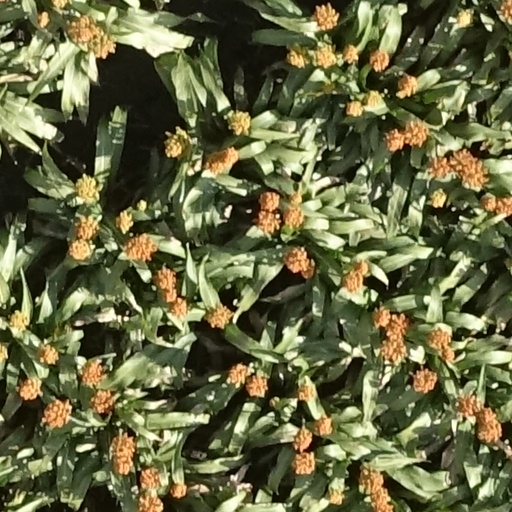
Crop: sorghum